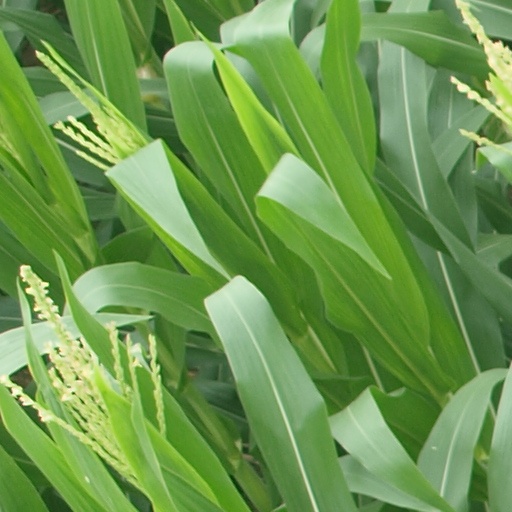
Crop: maize; corn